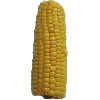
Label: Corn 1